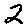
Label: 2